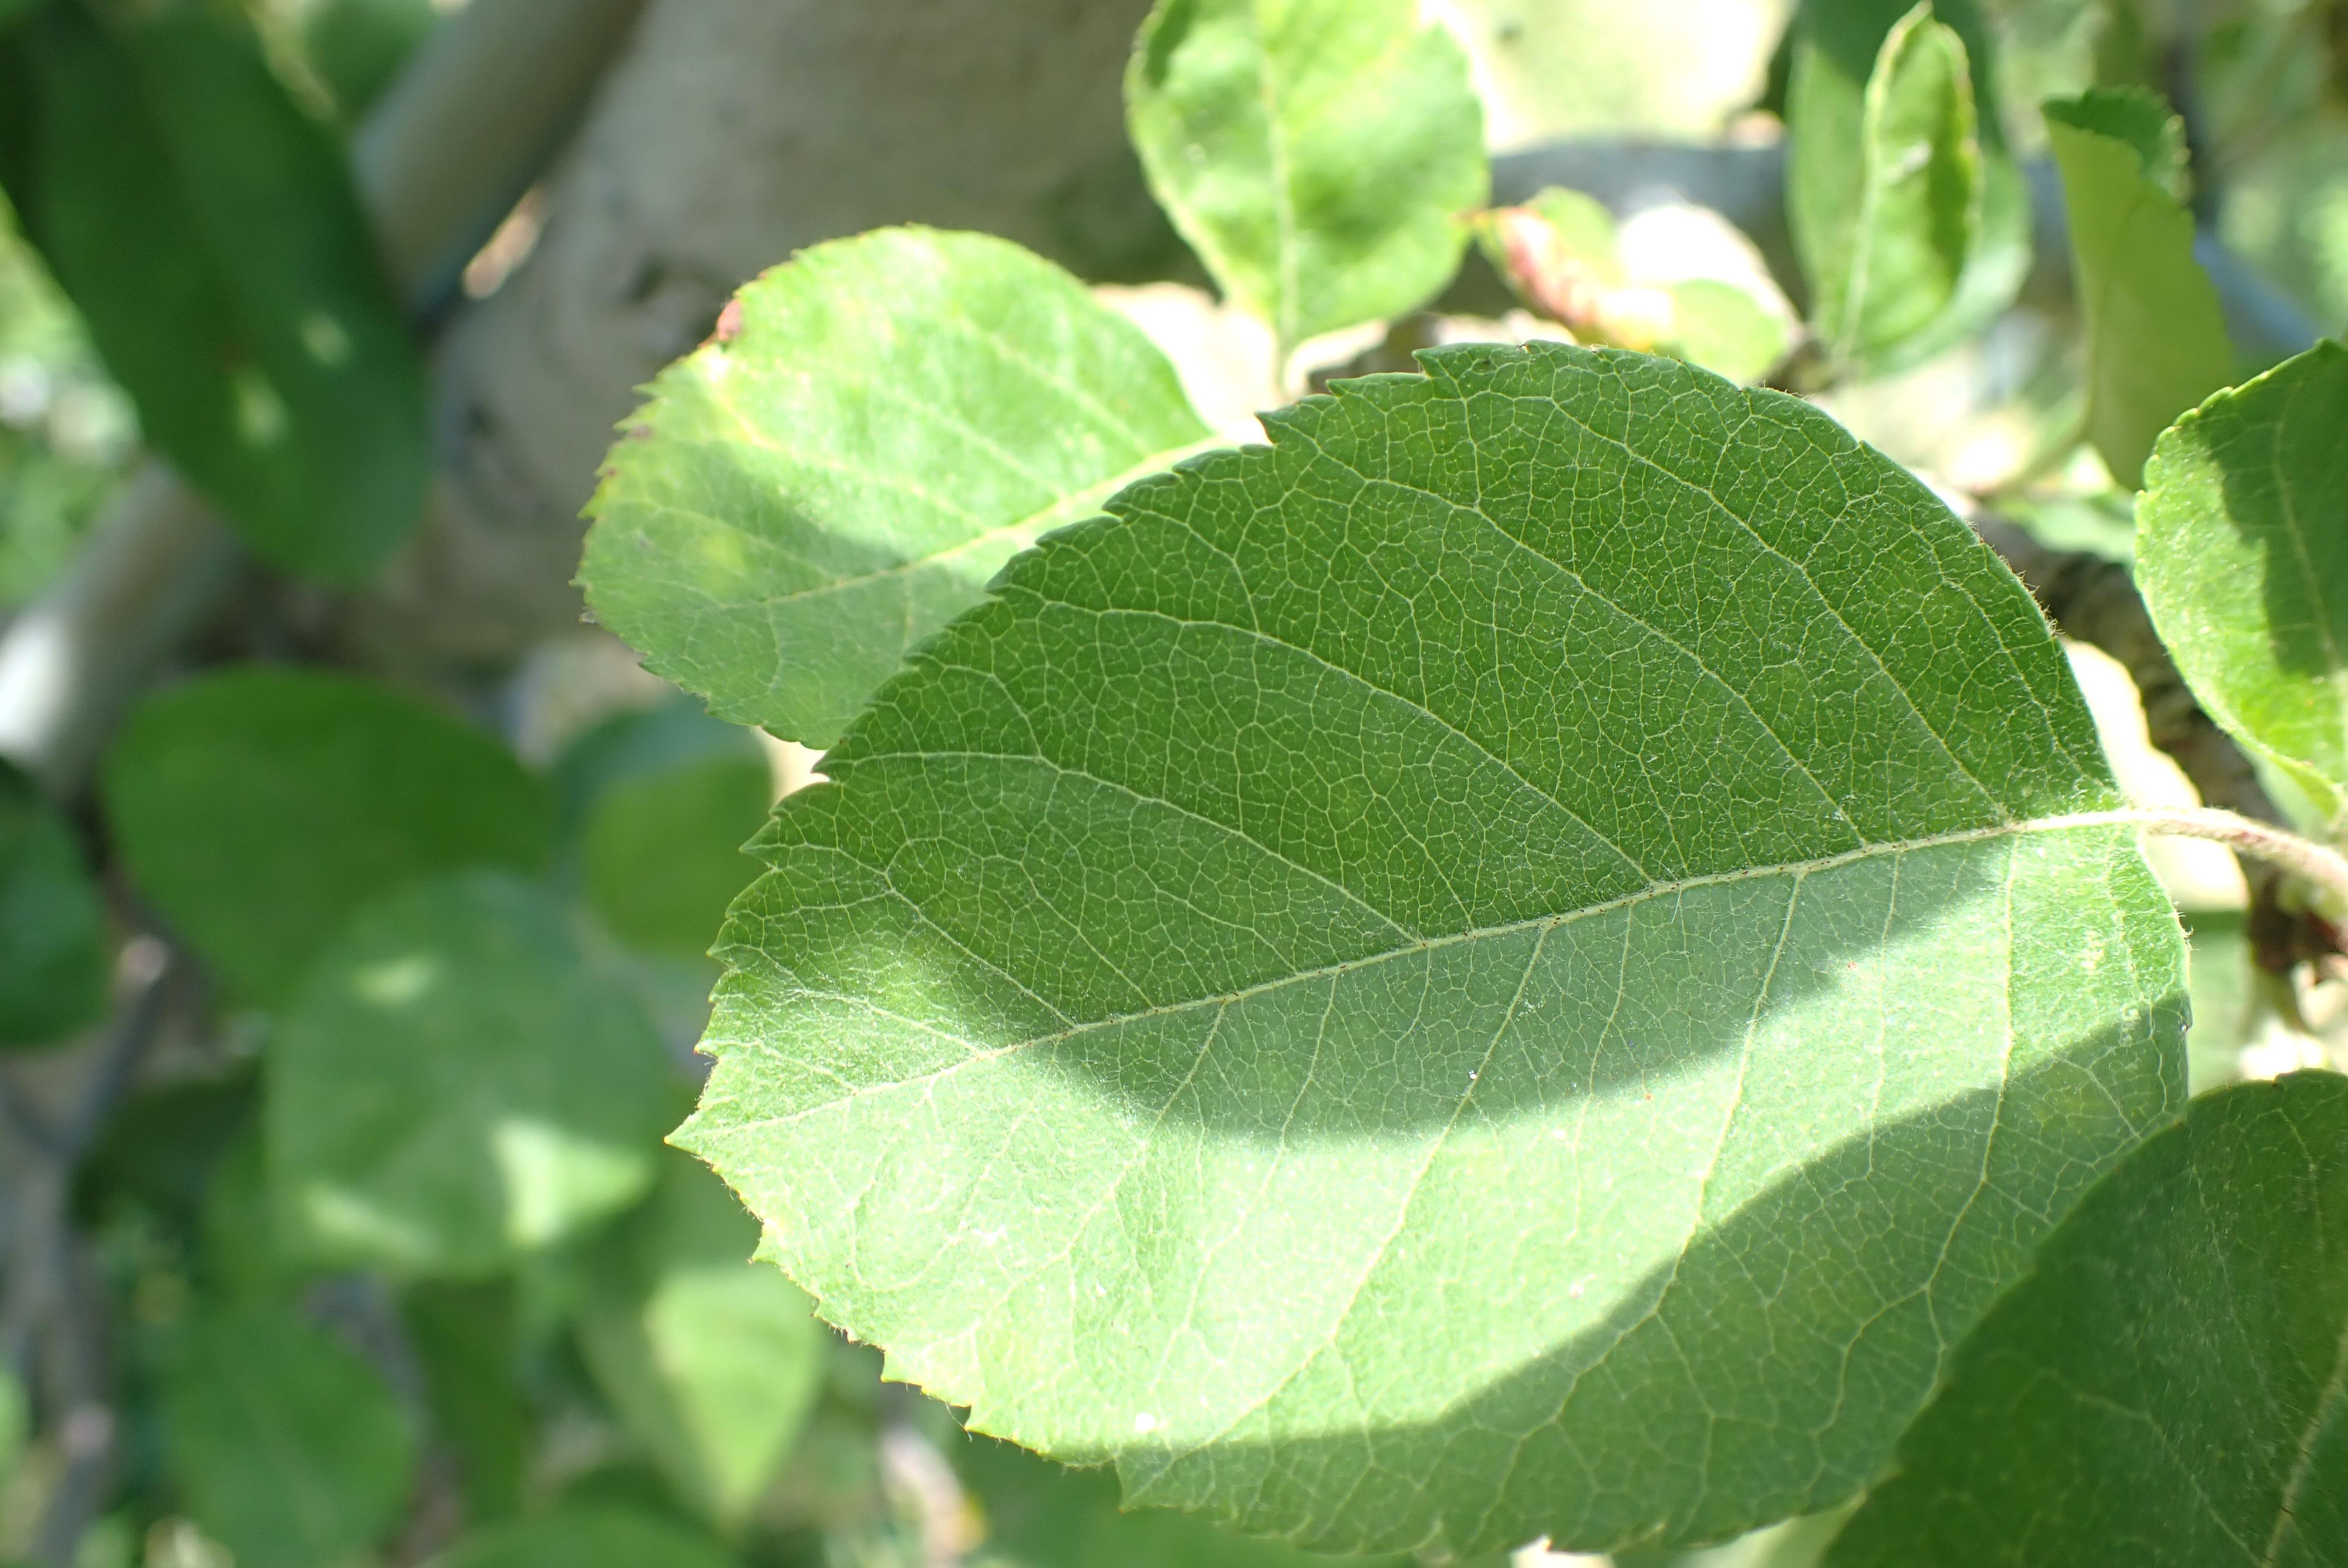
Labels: healthy